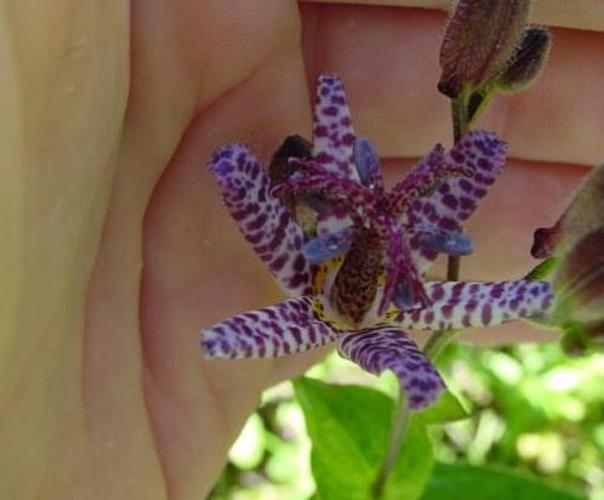
Label: toad lily